Ole Monsen Mjelde

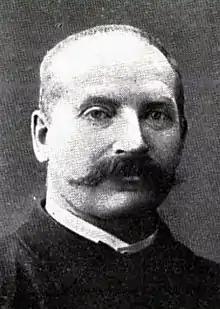
Portrait of Ole Monsen Mjelde

Ole Monsen Mjelde (12 September 1865 – 7 March 1942) was a Norwegian politician of the Liberal Party who served as the Minister of Labour 1920, 1921–1923, 1924–1926, 1928–1931 and 1933–1935, and also as head Ministry of Provisioning in 1921.